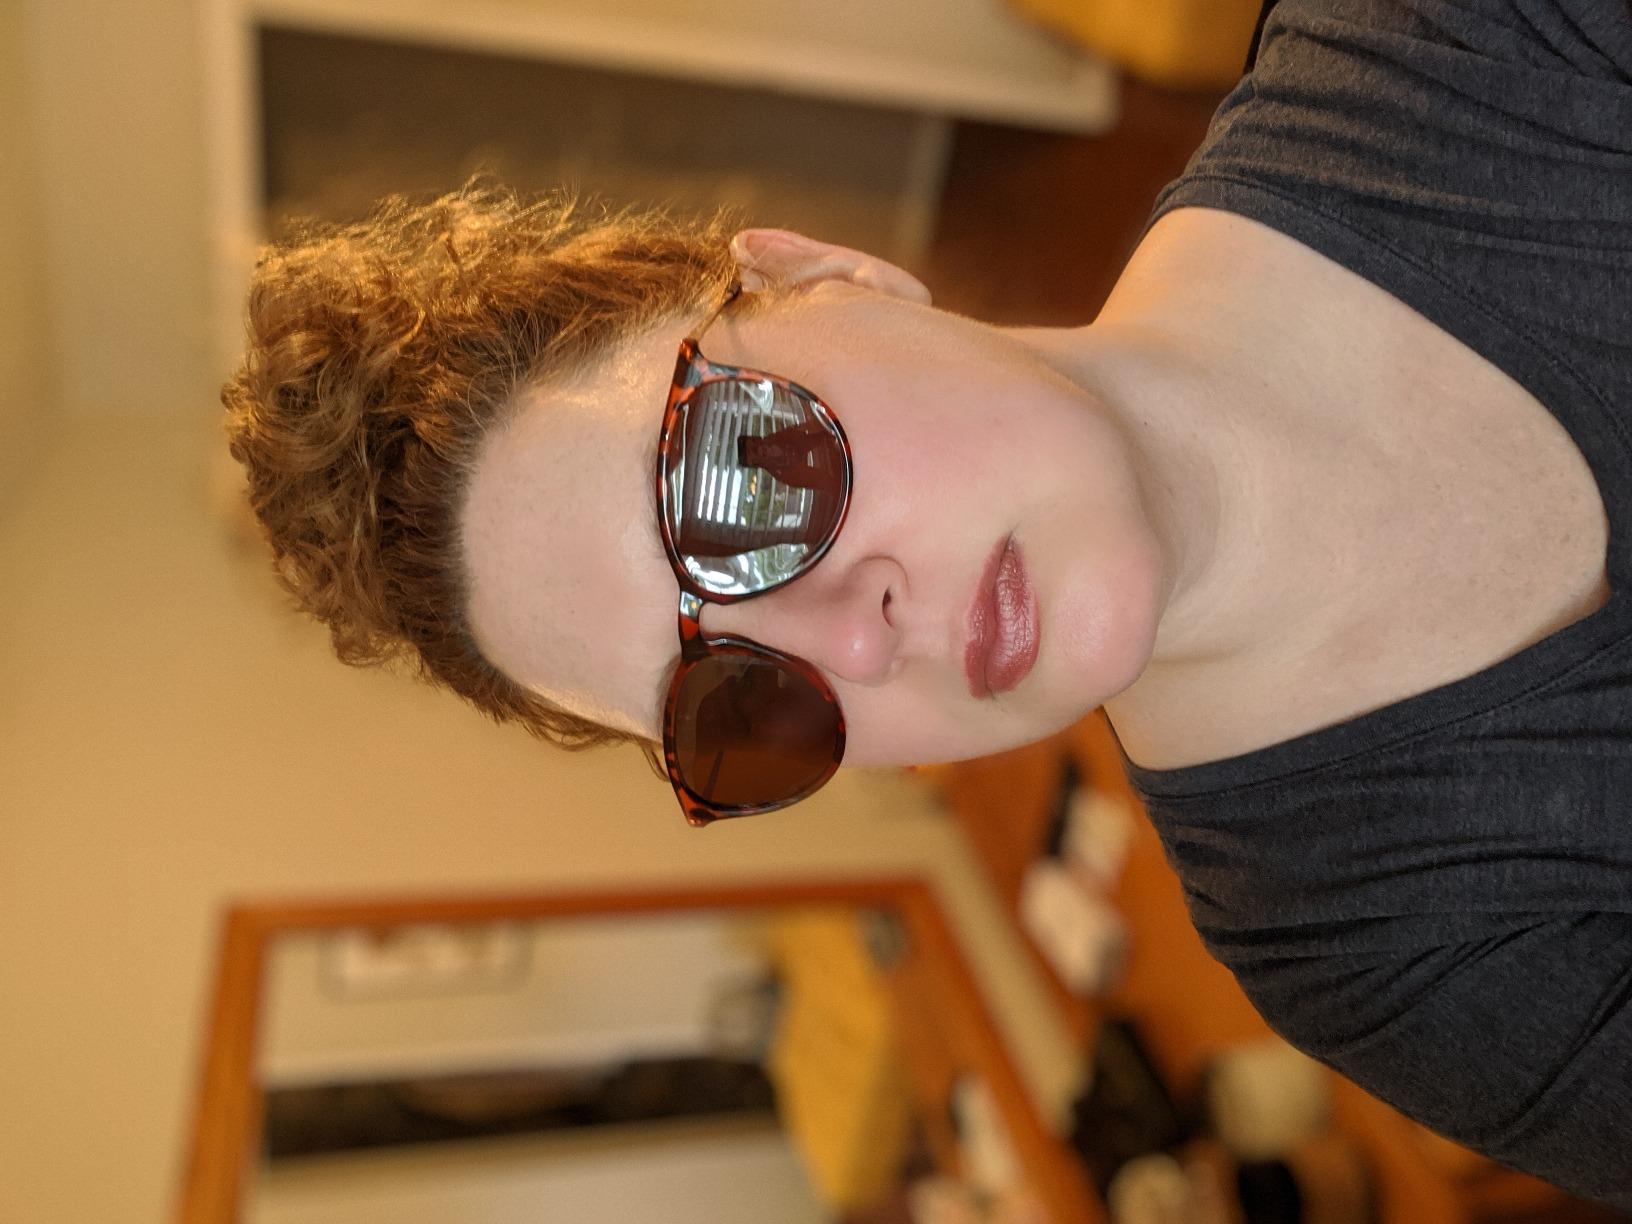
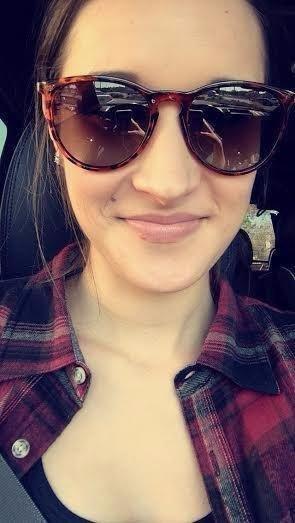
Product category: accessories_sunglasses
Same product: yes